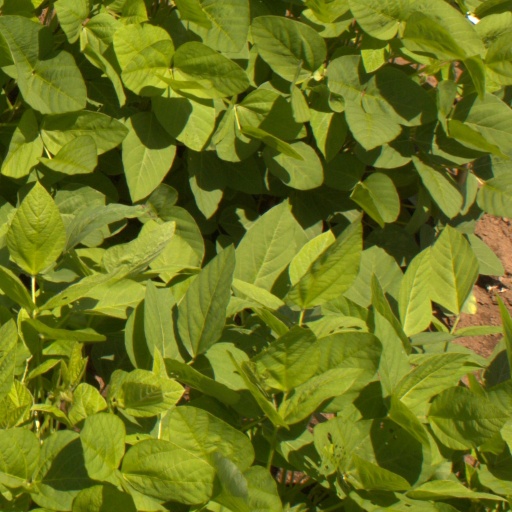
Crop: soybean